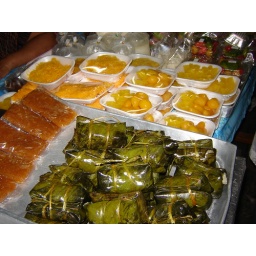
Thai snacky-nibblies. The green things are sticky rice wrapped around banana, with coconut milk, all wrapped in banana leaf.